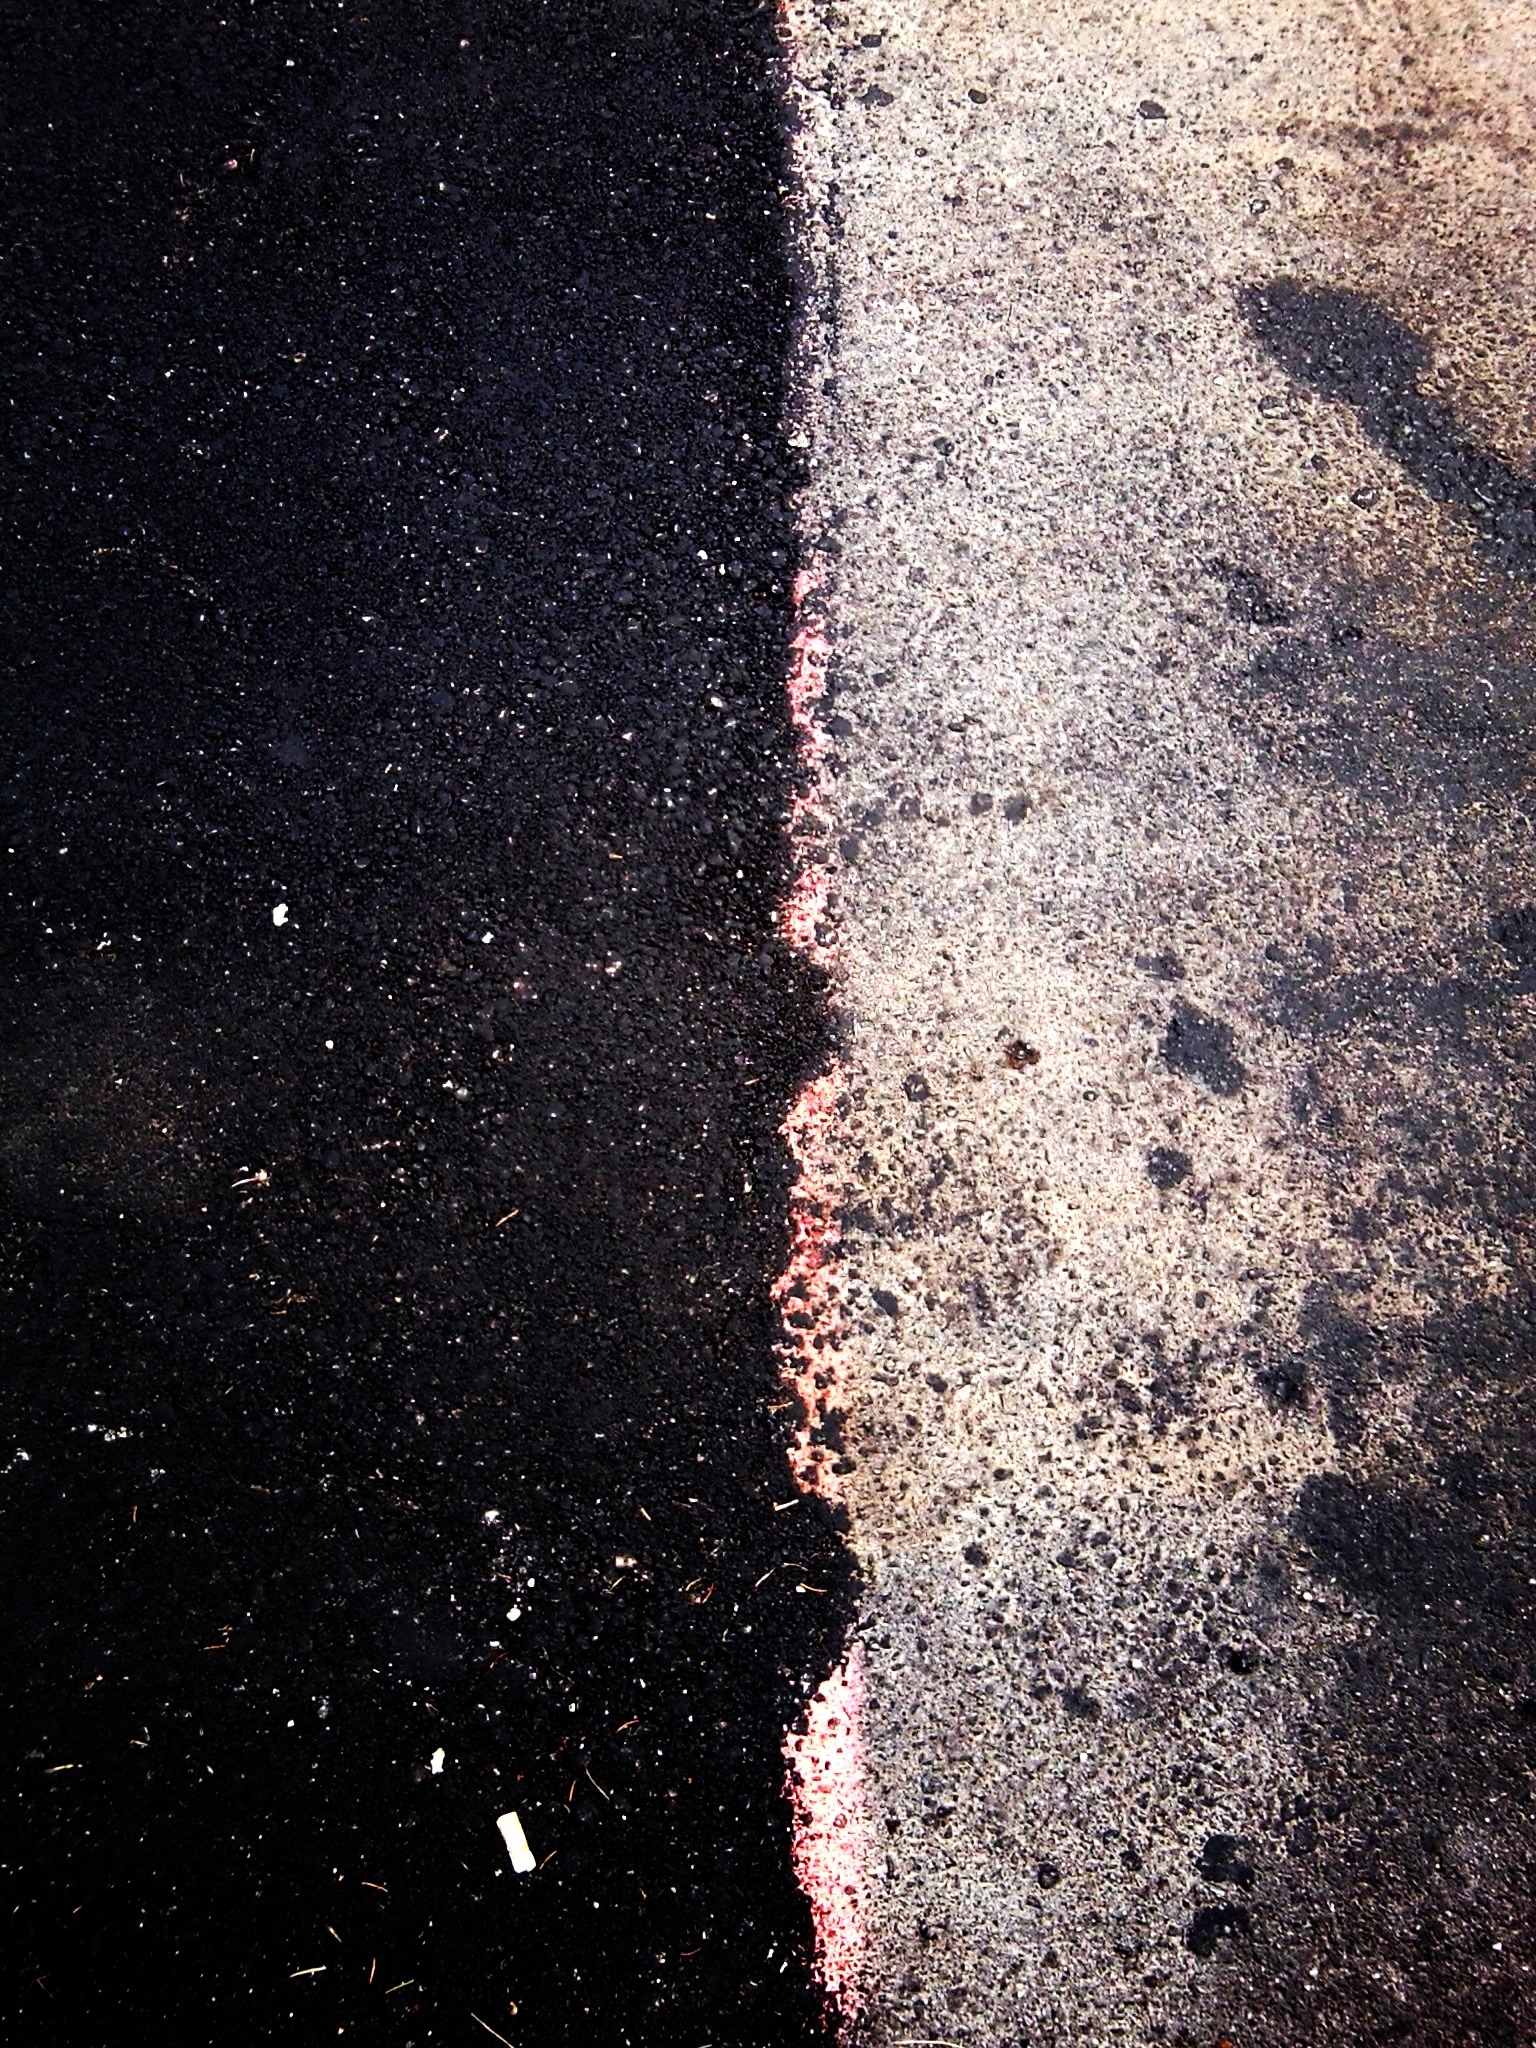
ground, texture, asphalt, pattern, line, color, shadow, soil, darkness, blue, black, shape, road surface